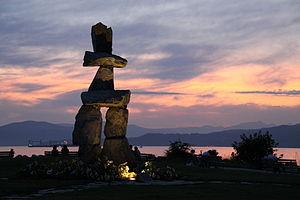
Vancouver est une cité canadienne du pourtour du Pacifique située dans les basses-terres continentales de la province de Colombie-Britannique. Avec 631 486 habitants selon le recensement du Canada de 2016, elle est la huitième plus grande municipalité canadienne. Son agglomération de 2 463 431 est la troisième aire urbaine du pays, et la plus peuplée de l'Ouest canadien. Vancouver est une des villes les plus cosmopolites du Canada, 52 % des résidents ont une autre langue maternelle que l'anglais. Vancouver est considérée comme une ville mondiale de classe beta. La superficie de Vancouver est de 114,97 km², donnant une densité de population de 5 493 au kilomètre carré, faisant d'elle la municipalité canadienne la plus densément peuplée et la quatrième en Amérique du Nord, après New York, San Francisco et Mexico. Elle est la vingt-troisième ville la plus peuplée d'Amérique du Nord.